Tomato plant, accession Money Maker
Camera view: bottom (45 deg); turntable rotation: 210 degrees
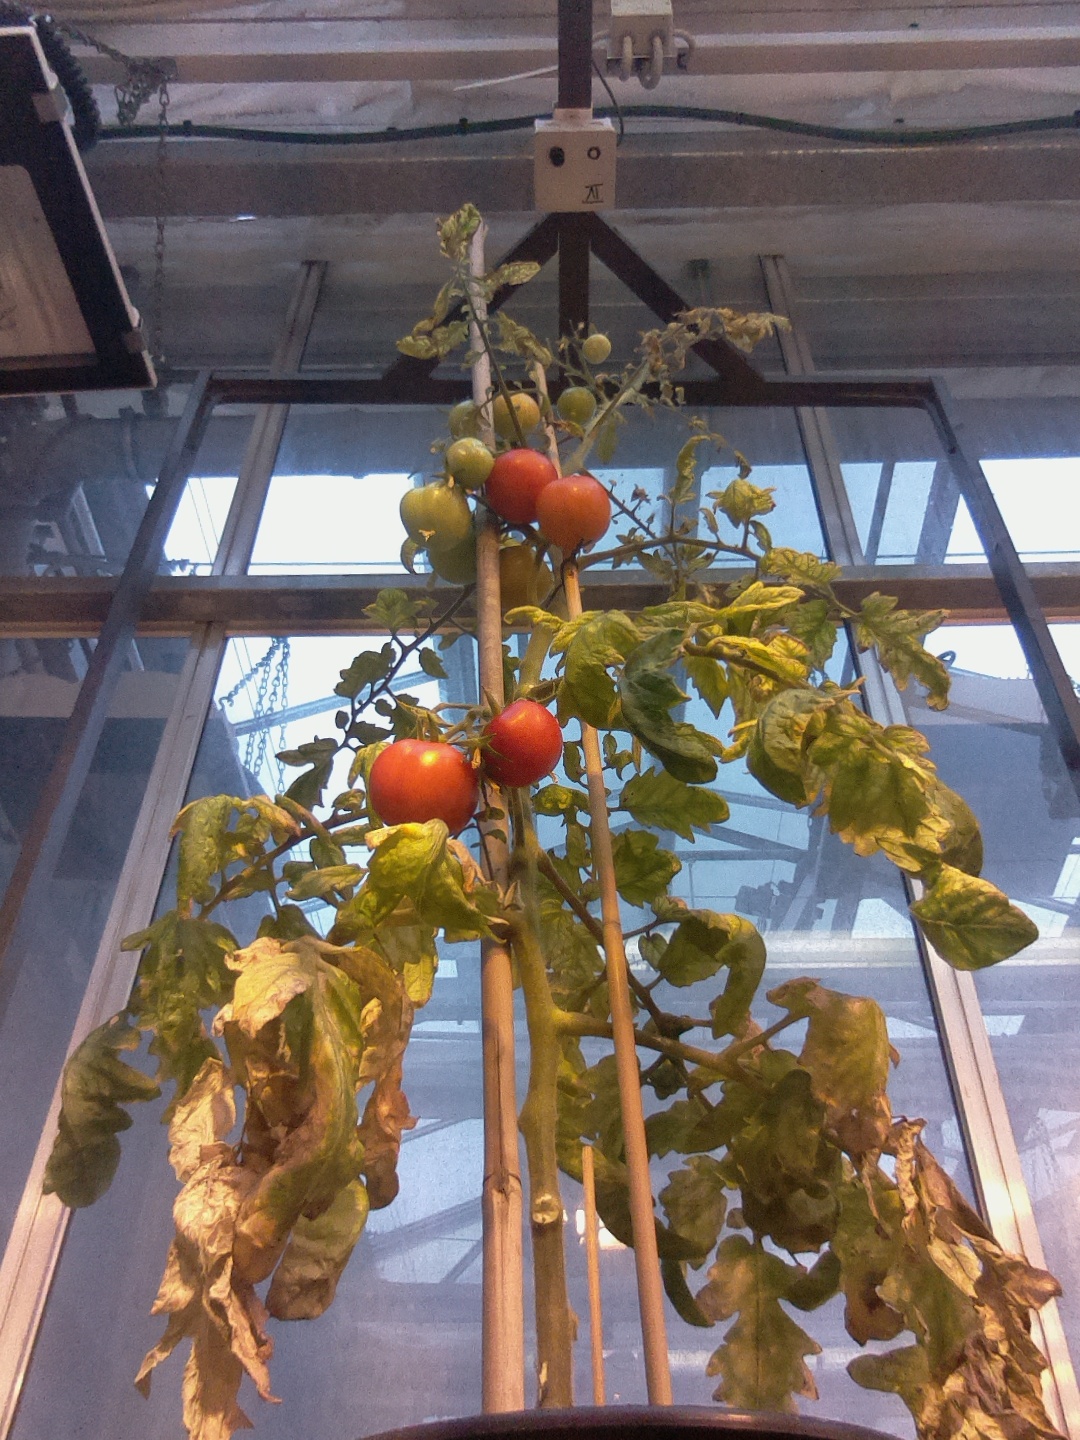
BBCH growth stage 83: 30%-40% of fruits show typical fully ripe color